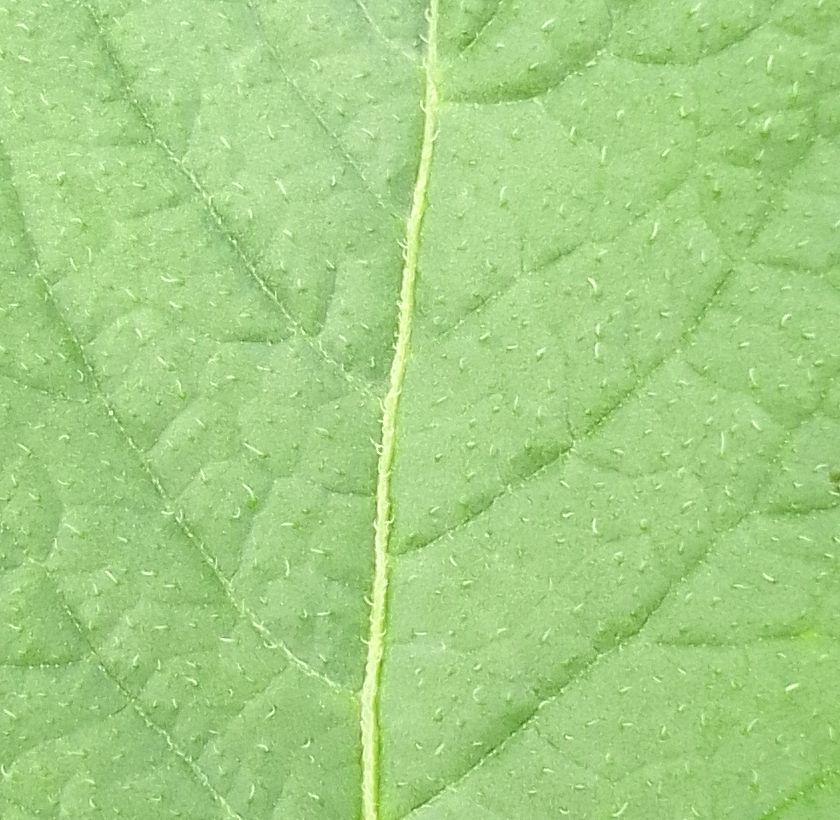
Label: Healthy